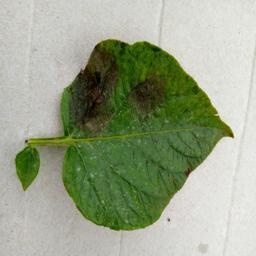
Etiqueta: Late Blight